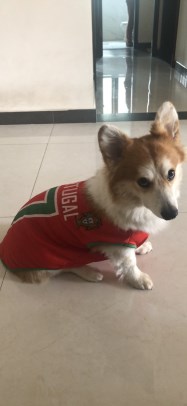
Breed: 2909-n000116-Cardigan